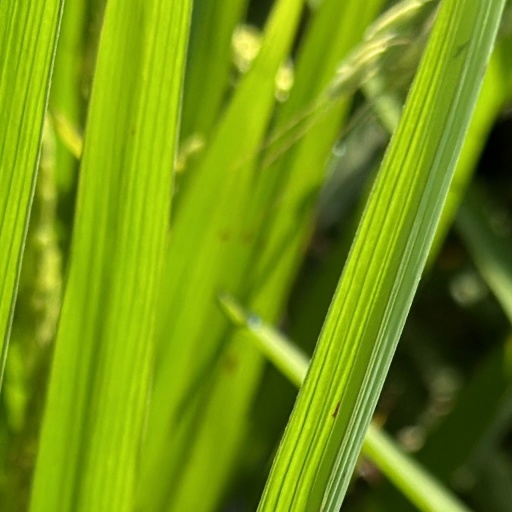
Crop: rice